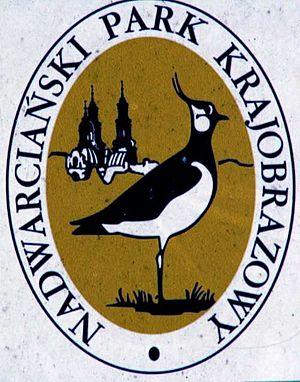
Le parc naturel de la Warta, est un parc naturel de Pologne, couvrant 13 428 hectares, qui a été créé en 1995.
La Pologne ne compte pas moins de 122 parcs naturels, étendus sur près de 25 000 km².